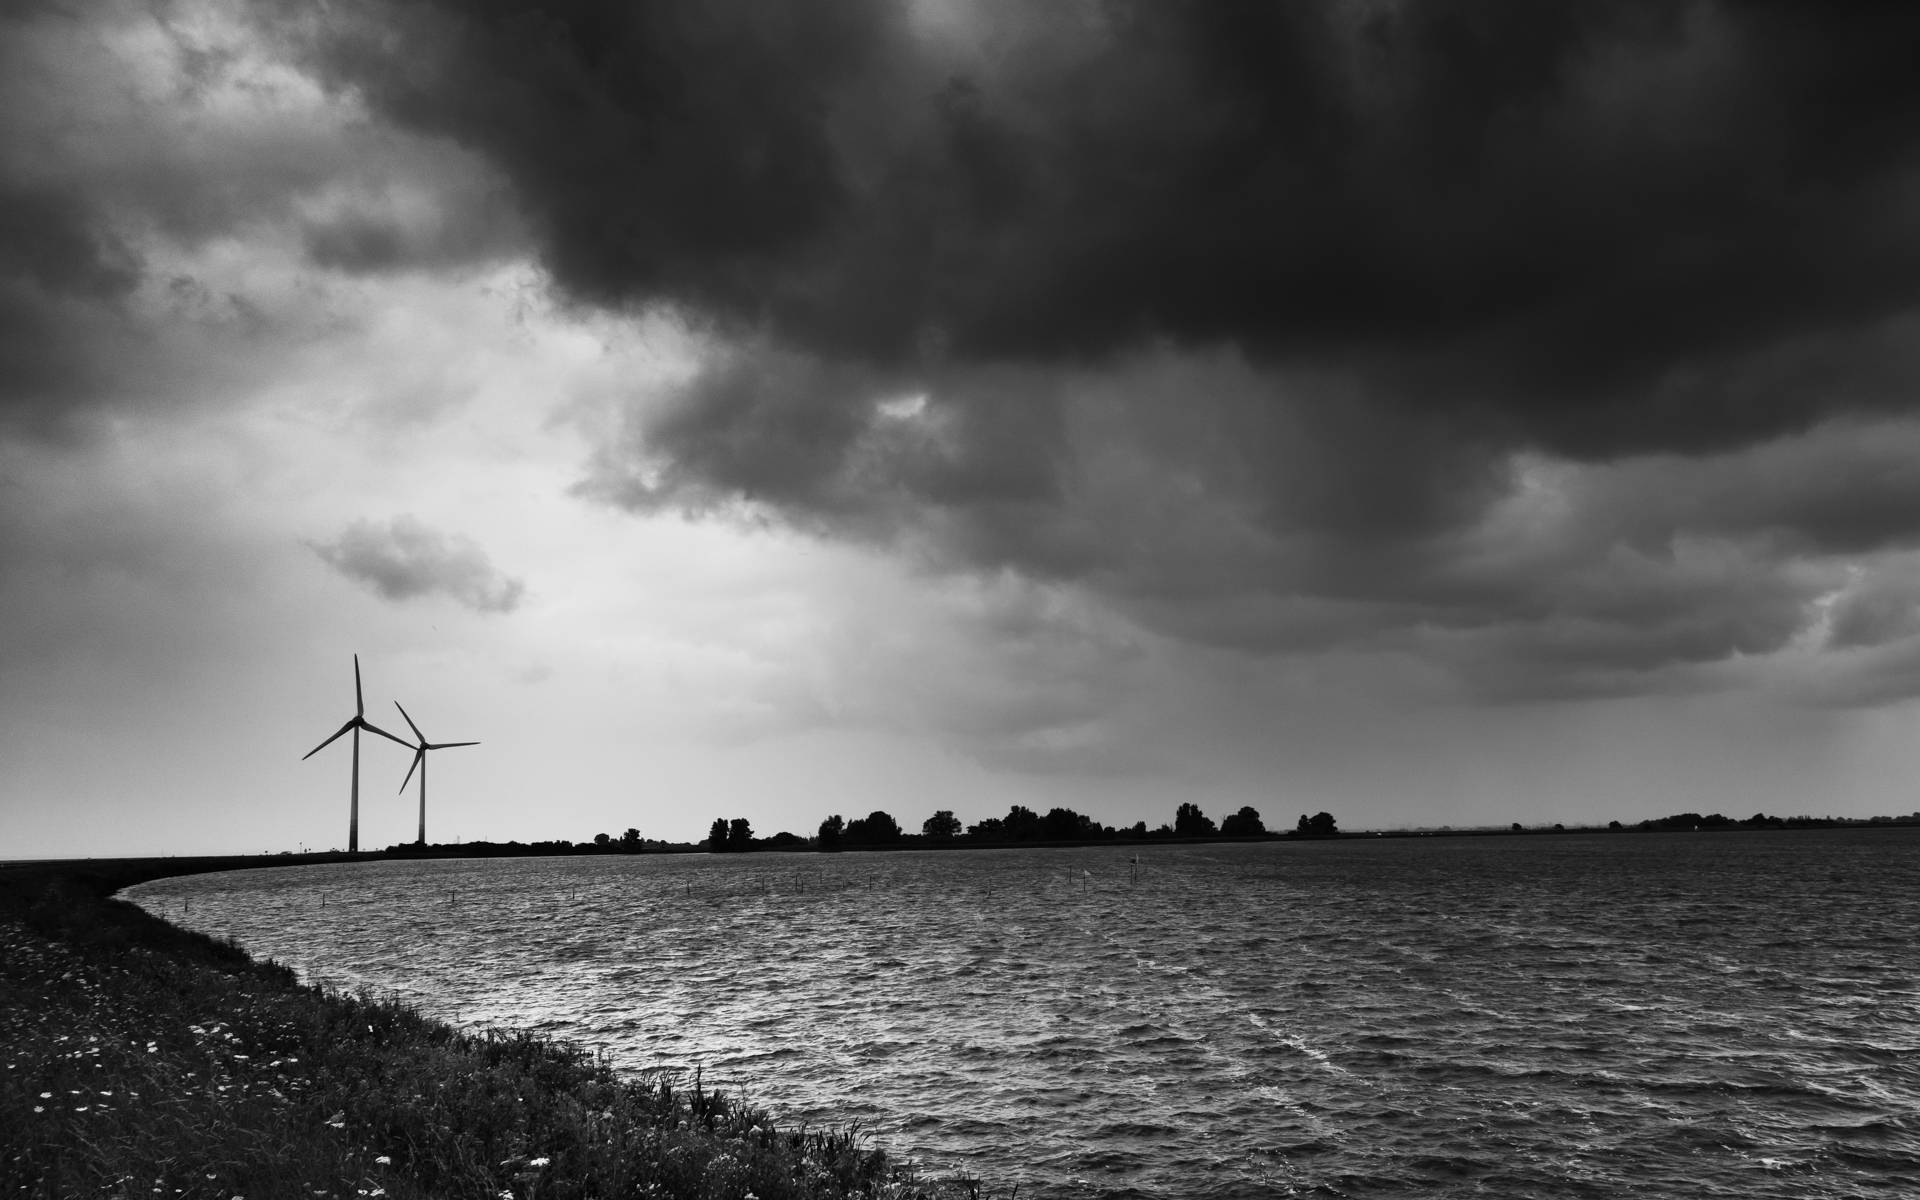
cloud, black and white, sky, wind, weather, storm, darkness, monochrome, paysbas, hollandeseptentrionale, zuiderwoude, meteorological phenomenon, monochrome photography